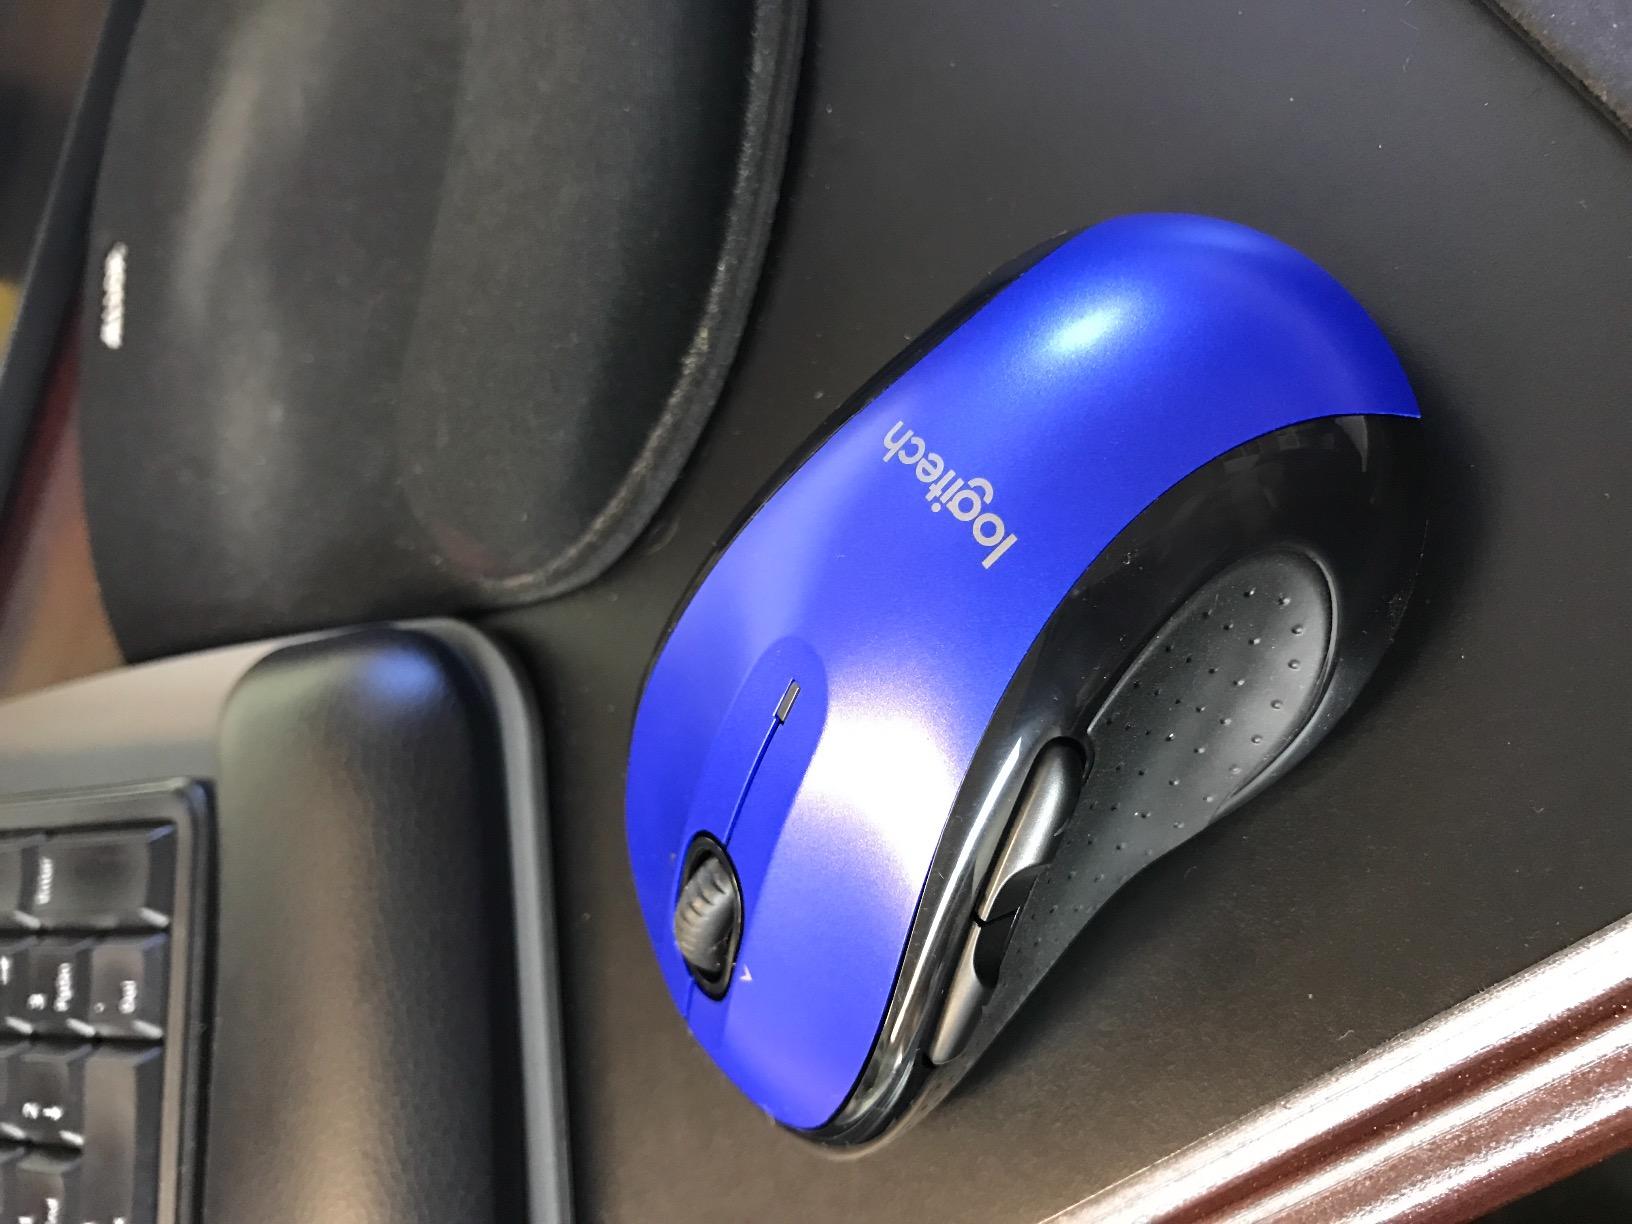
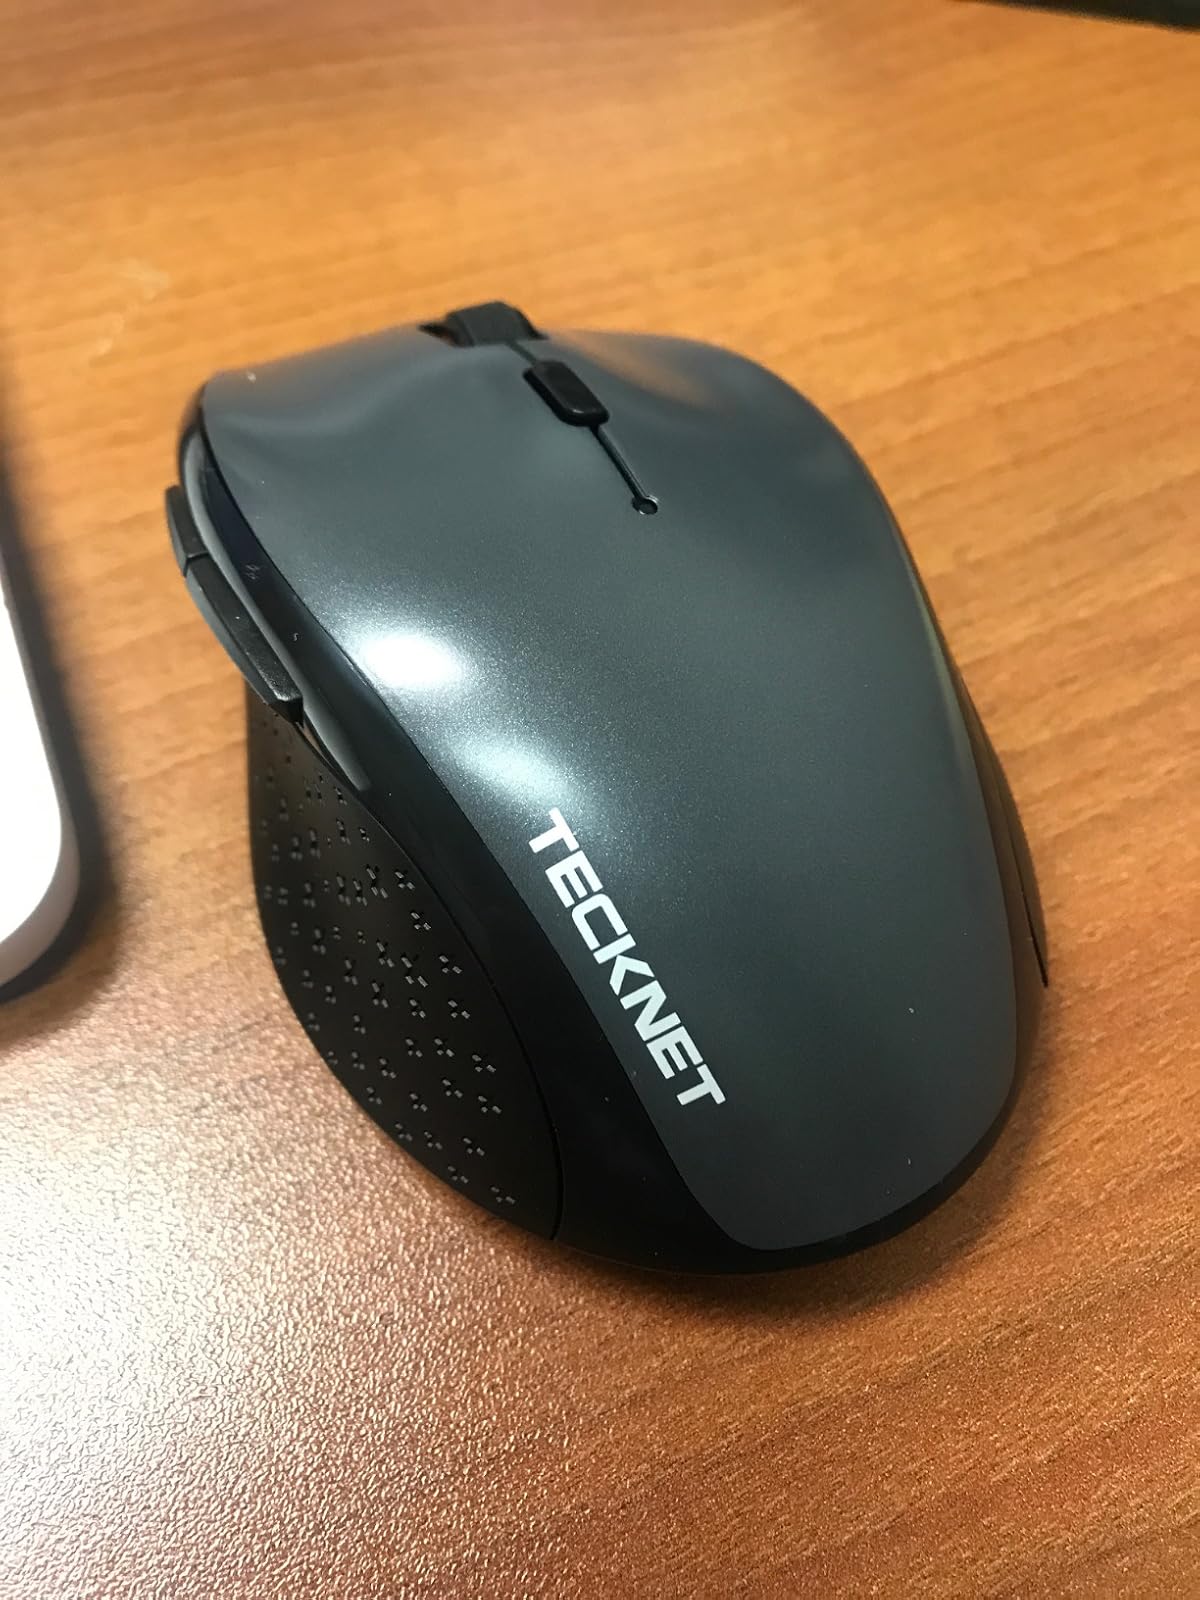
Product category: mouse
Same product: no